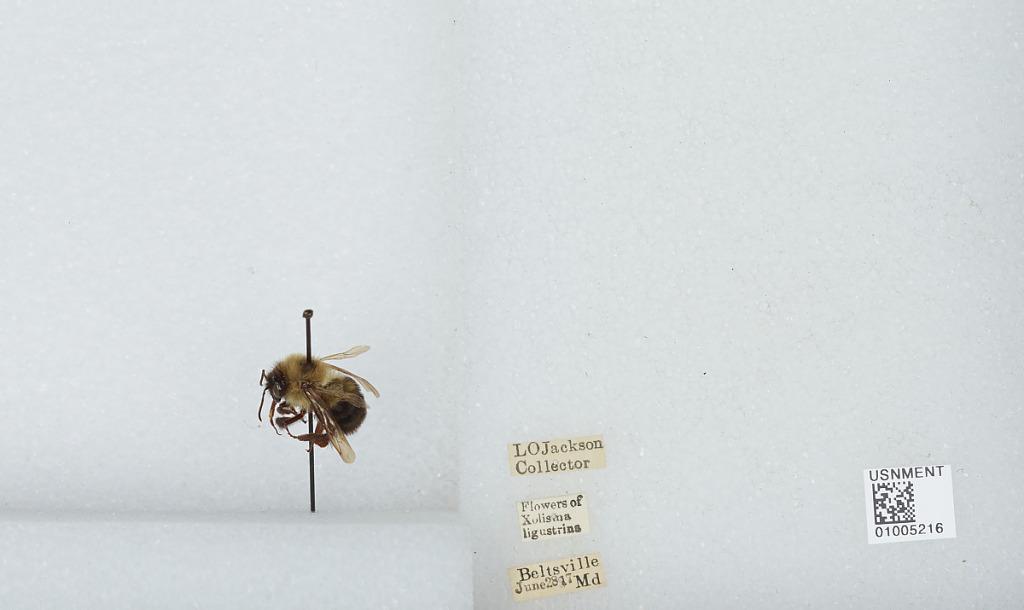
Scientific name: Bombus (Pyrobombus) bimaculatus Cresson
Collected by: L. Jackson
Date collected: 1917-6-28
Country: United States
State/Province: Maryland
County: Prince George's
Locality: Beltsville
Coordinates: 39.0375, -76.9178